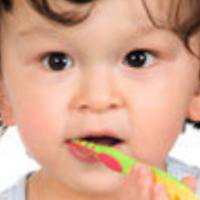
Age group: age 01-10